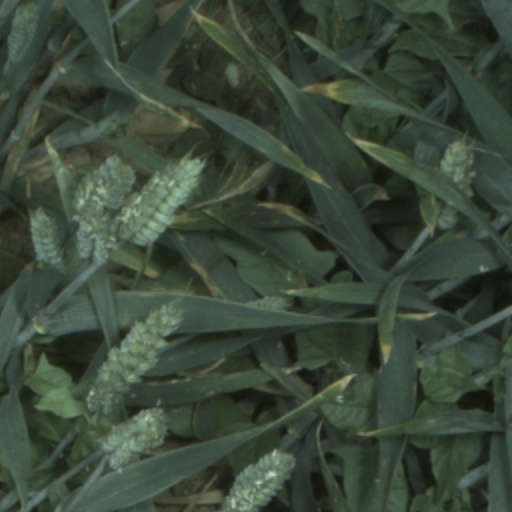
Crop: wheat